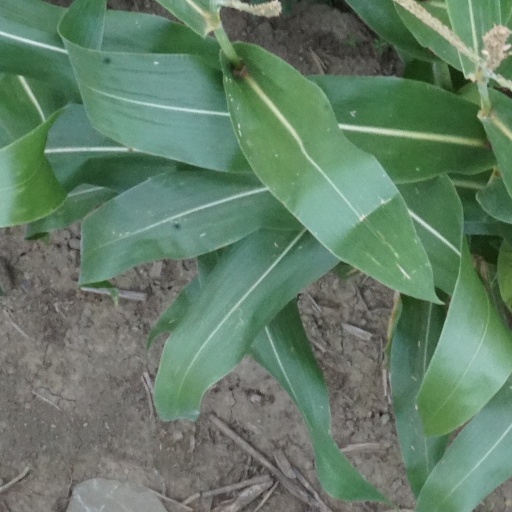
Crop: maize; corn